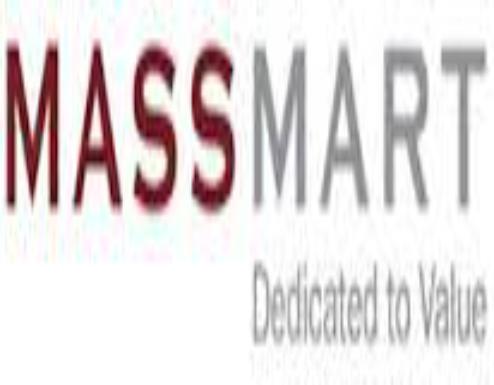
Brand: Massmart
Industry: Necessities